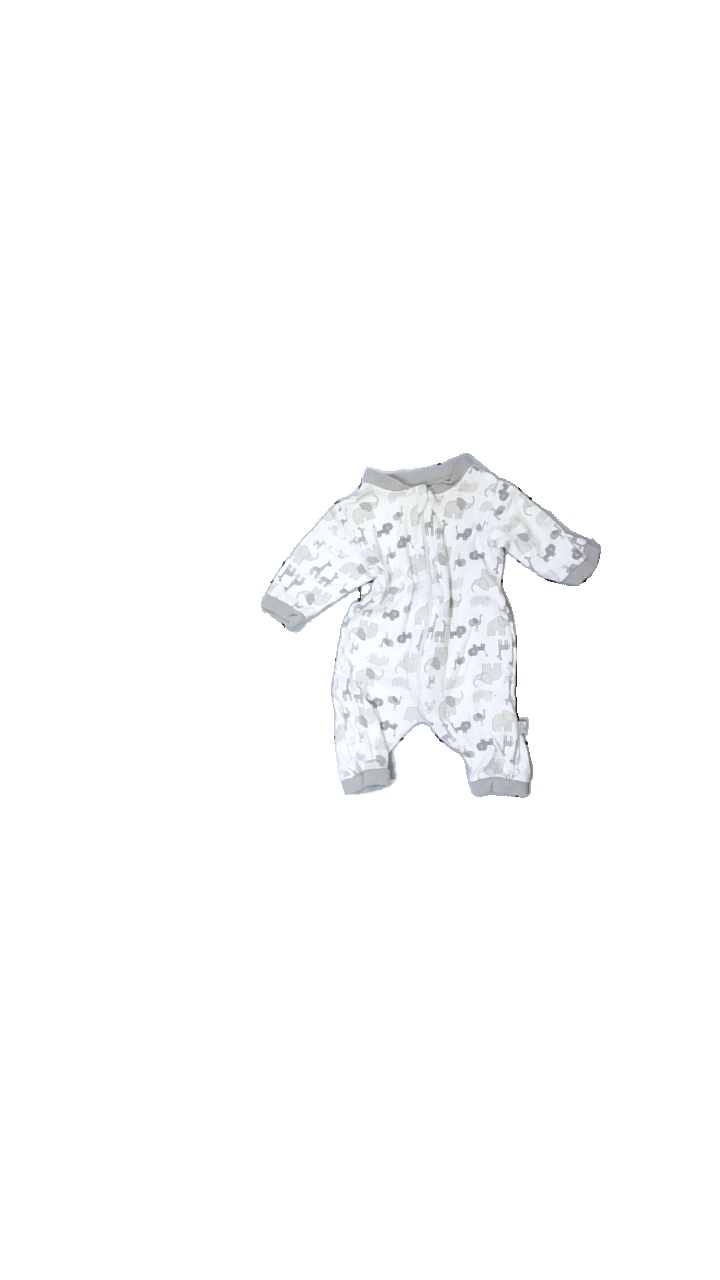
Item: Top (Children)
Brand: Missing
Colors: White, Brown
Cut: Regular
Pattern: Other
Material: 100% cotton
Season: All
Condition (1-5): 3
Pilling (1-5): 2
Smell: Minor
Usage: Export
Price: <50